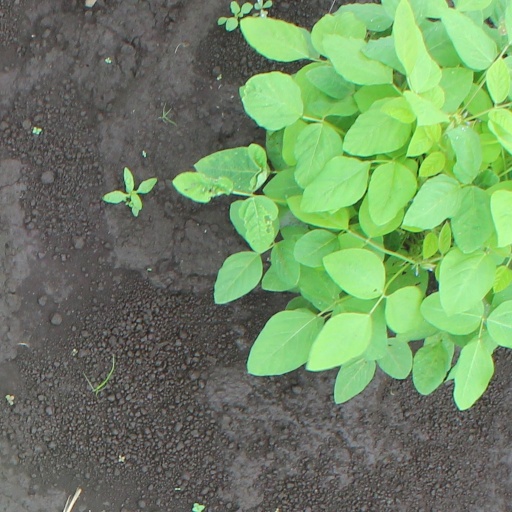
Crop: soybean